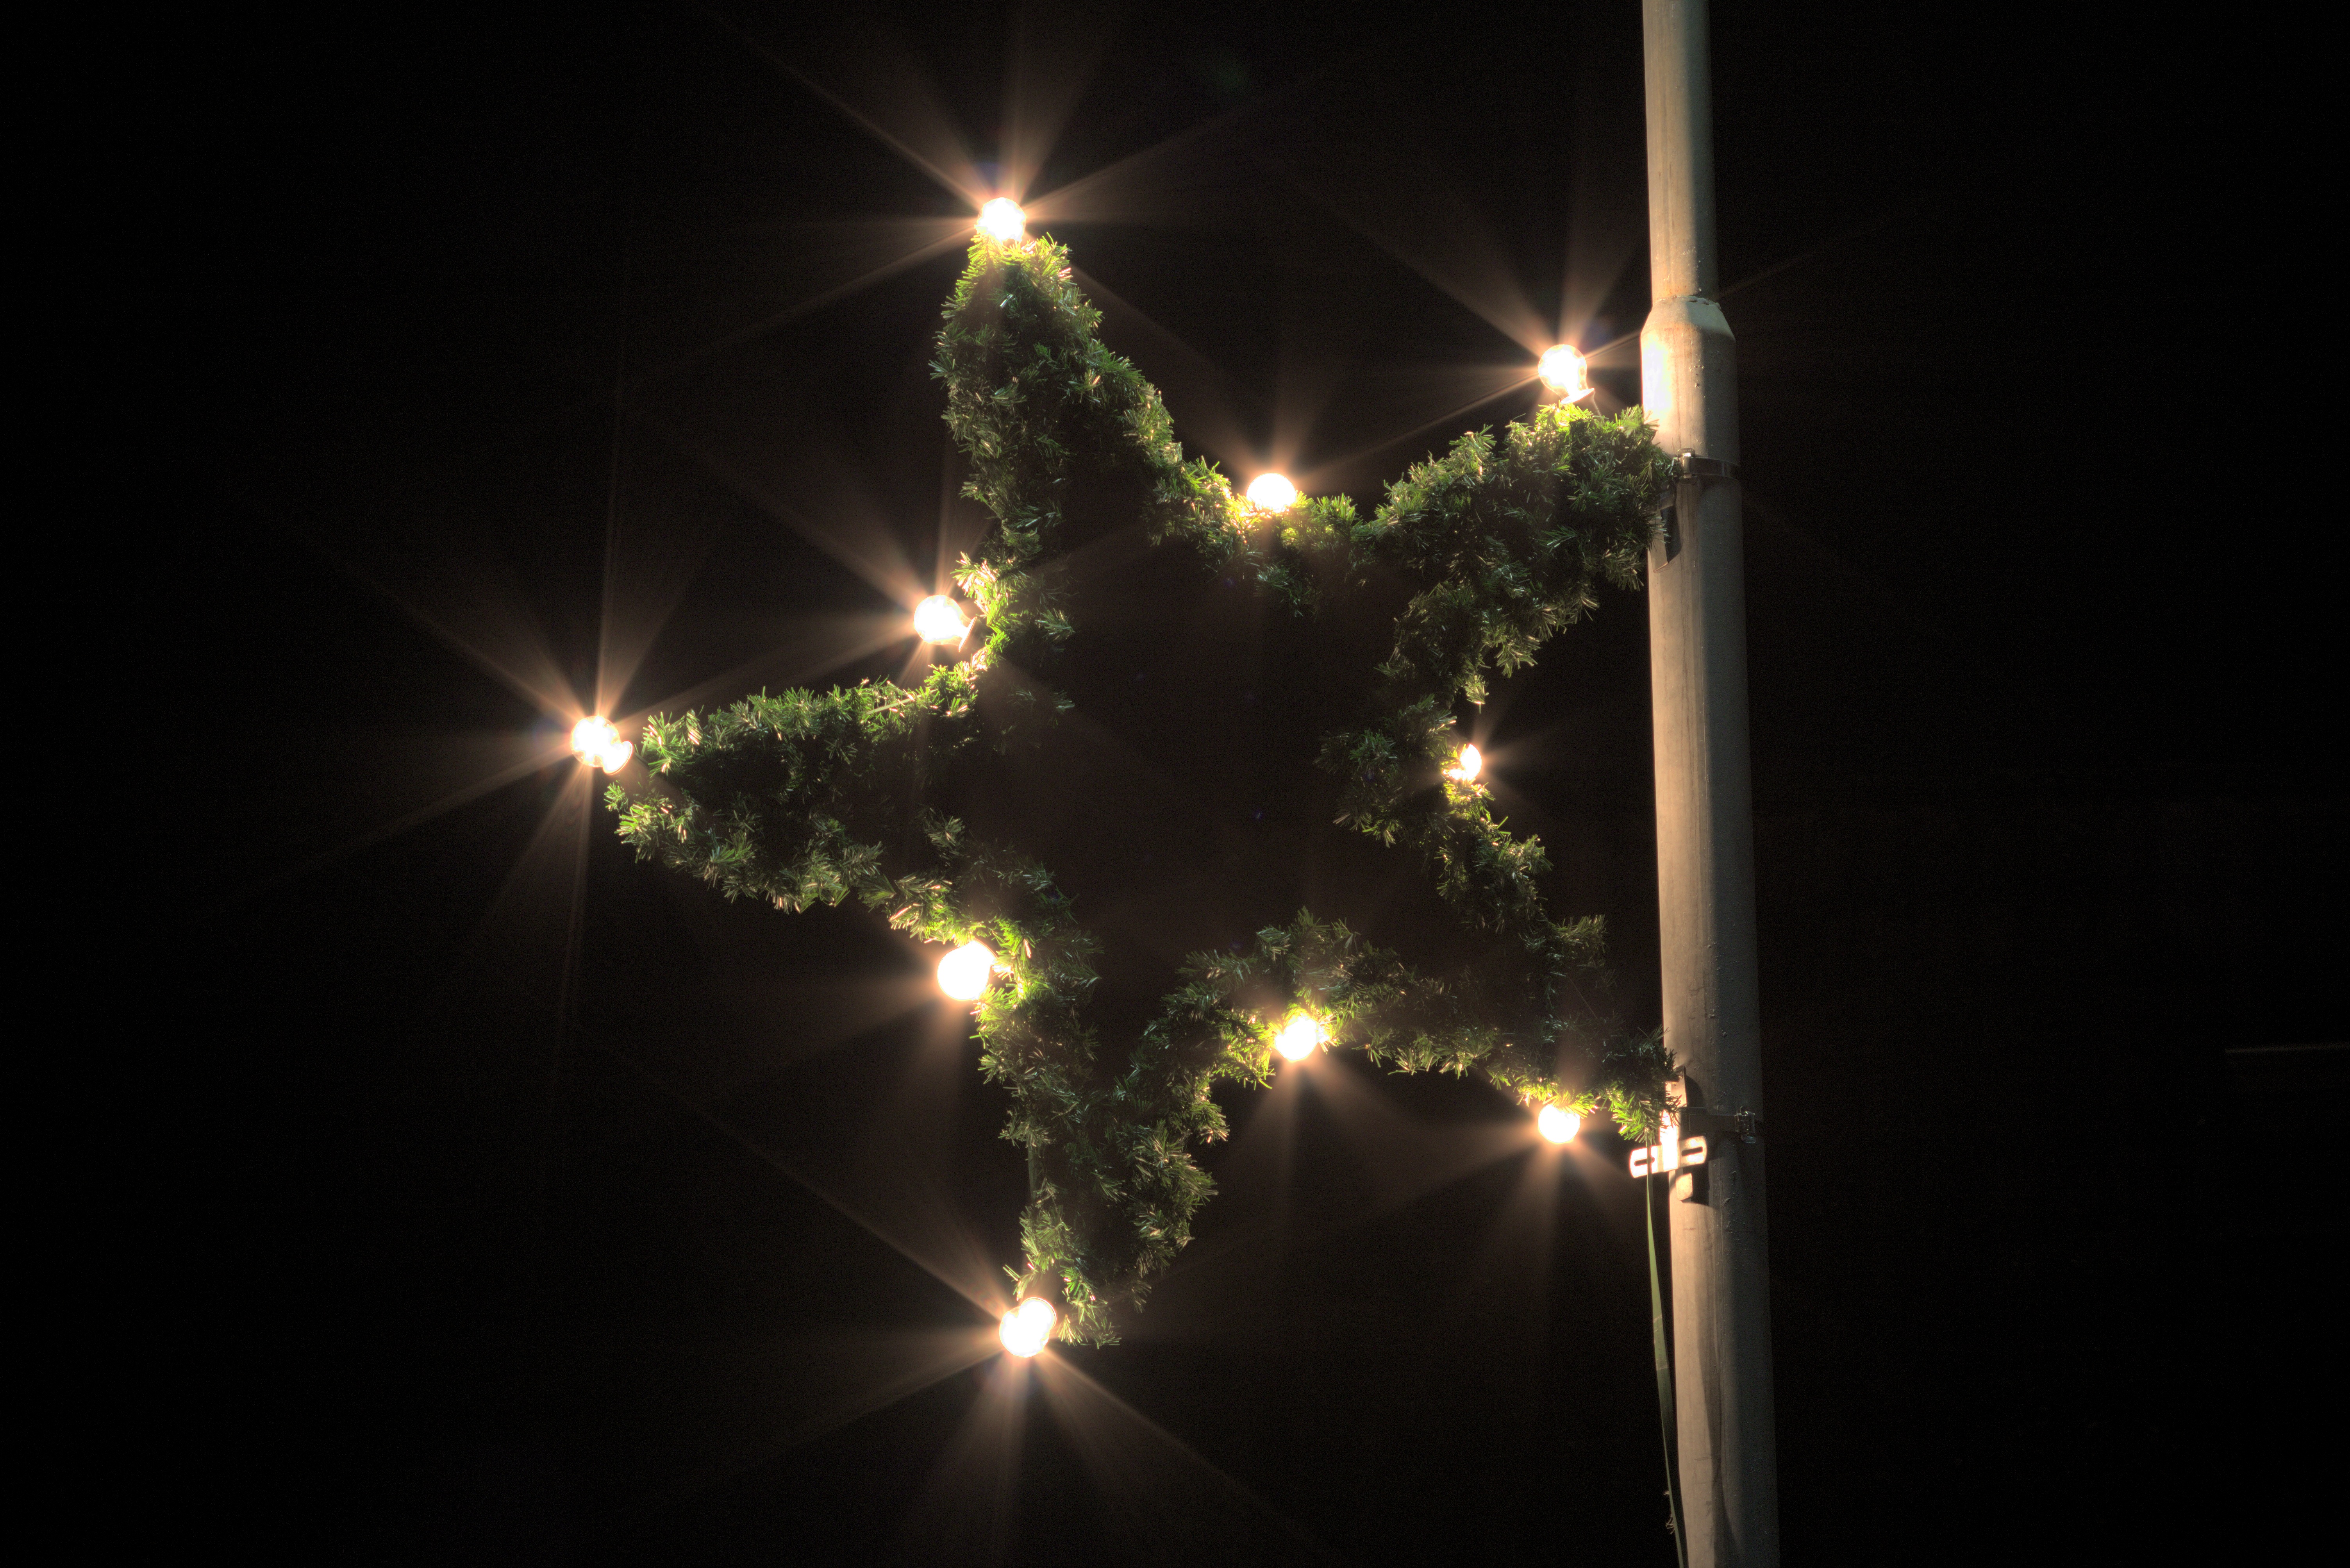
light, night, star, dark, sparkler, lantern, darkness, christmas, lighting, christmas tree, deco, advent, christmas decoration, poinsettia, christmas market, xmas, bethlehem, christmas lights, adventsstern